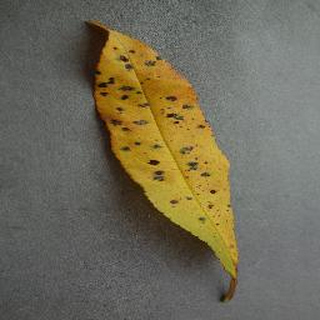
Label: peach_bacterial_spot